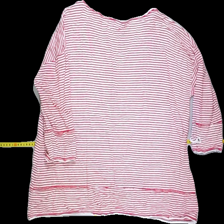
View: back
Type: Top
Category: Ladies
Brand: Not in the list
Brand text on label: Rabalder
Colors: Red, White
Material: 50% cotton, 50% modal
Pattern: Striped
Cut: Loose
Size: M
Season: All
Holes: Minor
Price range: <50
Recommended usage: Export